Irvine Laidlaw, Baron Laidlaw

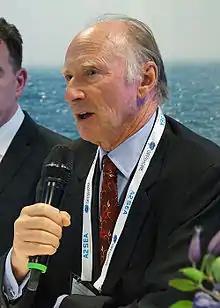

Irvine Alan Stewart Laidlaw, Baron Laidlaw (born 22 December 1942) is a Scottish businessman, and a former member of the House of Lords. In the "Sunday Times Rich List 2012" ranking of the wealthiest people in the UK he was placed 105th with an estimated fortune of £745 million. In the 2020 edition, he was ranked the 180th wealthiest person in the UK, with an estimated net worth of £787 million, a decrease of £4 million from the previous year.